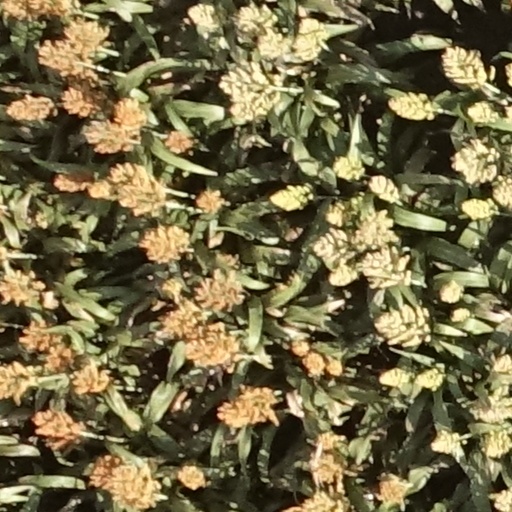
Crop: sorghum